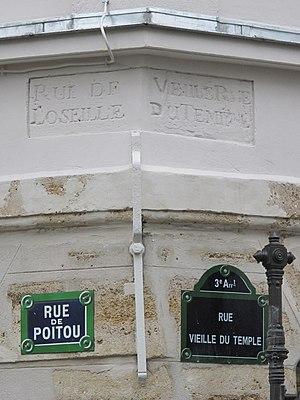
Plaques de rues à l'angle de la rue du Poitou (anciennement rue de l'oseille) et de la rue Vieille-du-Temple (anciennement Vieille rue du Temple), Paris 3e arr.